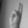
ASL letter: U